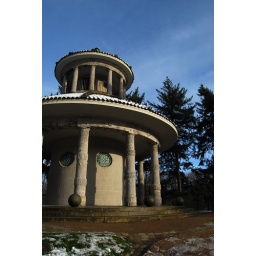
At the city forest lake in Buerger Park. [DSC_9075]